Robert Penn Warren House

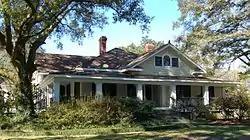

The Robert Penn Warren House, also known as Twin Oaks, is a historic house in Prairieville, Louisiana, U.S.. It was designed in the Colonial Revival architectural style, and it was built in c. 1905.